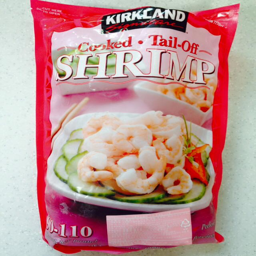
start with a bag of frozen , cooked shrimp